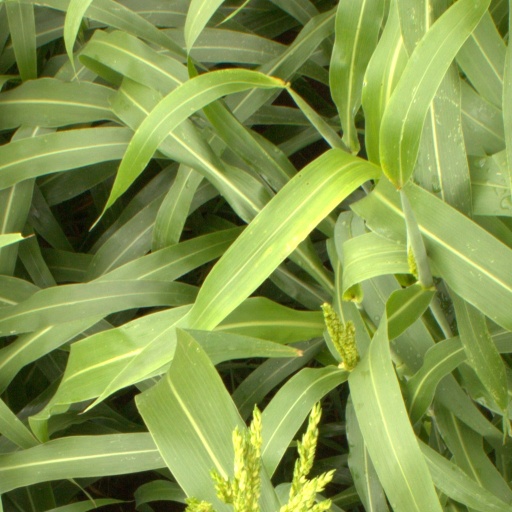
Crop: sorghum